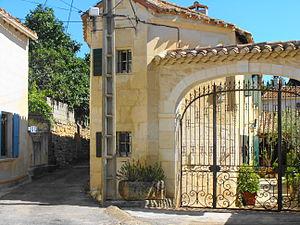
Fontvieille Occitan